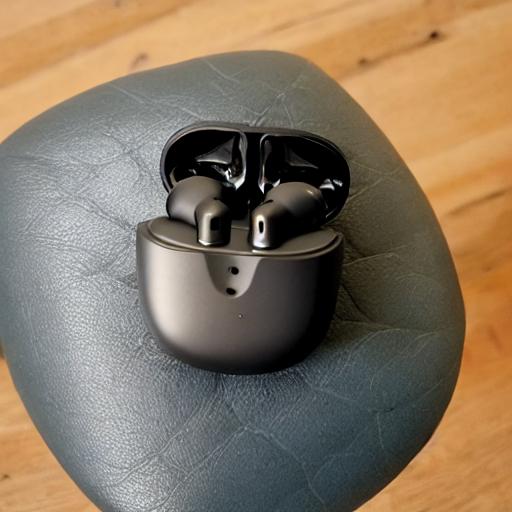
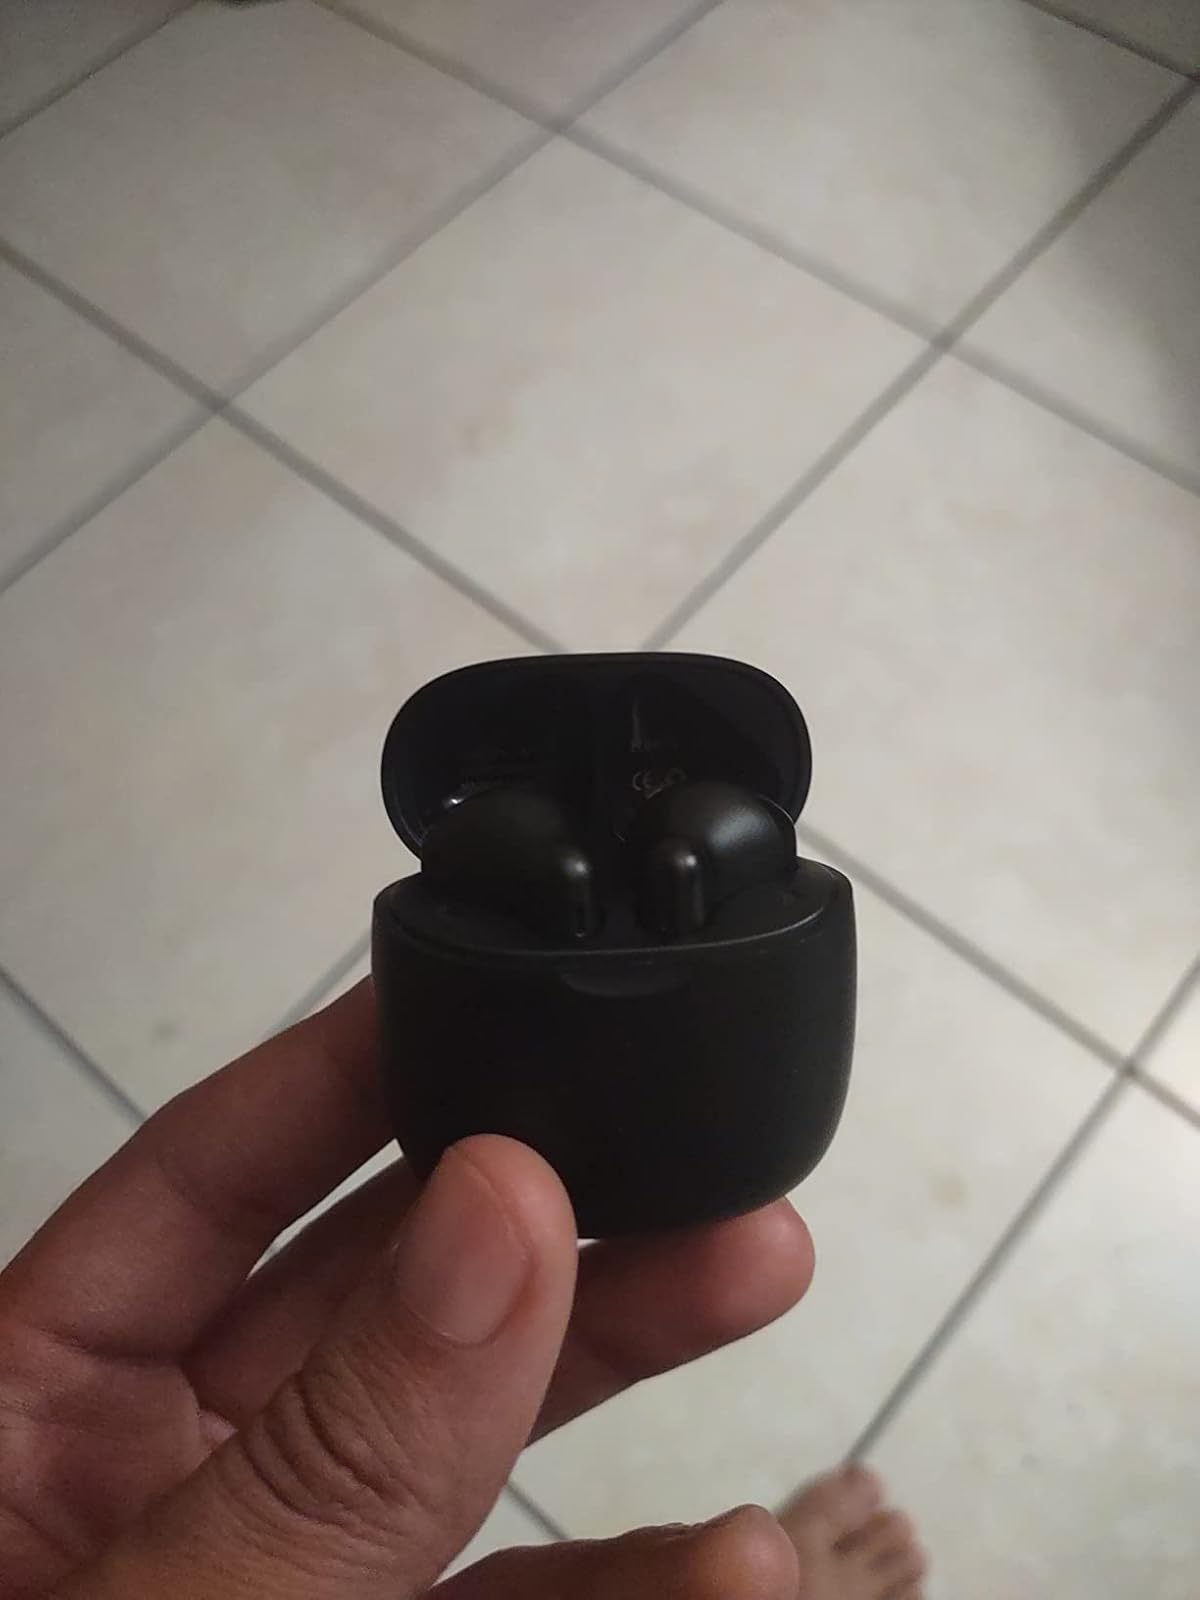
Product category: earbuds
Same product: no